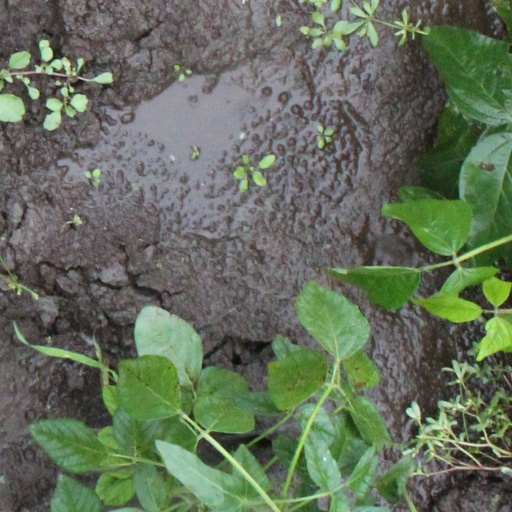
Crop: soybean